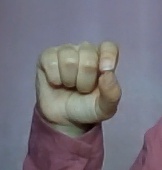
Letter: fa